Mugo Kibati

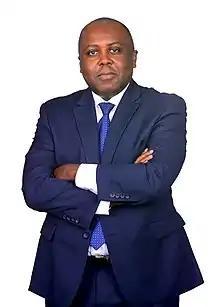

Mugo Kibati (born 1969) is a Kenyan business executive who is the CEO of Telkom Kenya, a company that provides a full range service of fixed and mobile communication services, both voice and data, provided to the corporate, government and SME sectors.